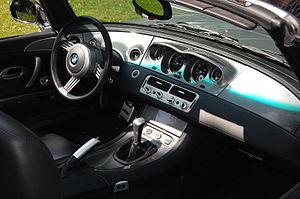
La Z8 est un roadster de grand tourisme du constructeur automobile allemand BMW. Présentée en 1999, elle est commercialisée de 2000 à 2003. Roadster au look neo-rétro inspiré de la légendaire BMW 507 de 1956 et préfiguré par le concept-car Z07, la Z8 est un modèle très exclusif, prévu pour devenir le nouveau sommet de gamme BMW de l'époque. Les derniers exemplaires sont produits en série limitée par BMW et Alpina sous le nom de BMW Alpina Roadster V8. Le nom de code est E52.